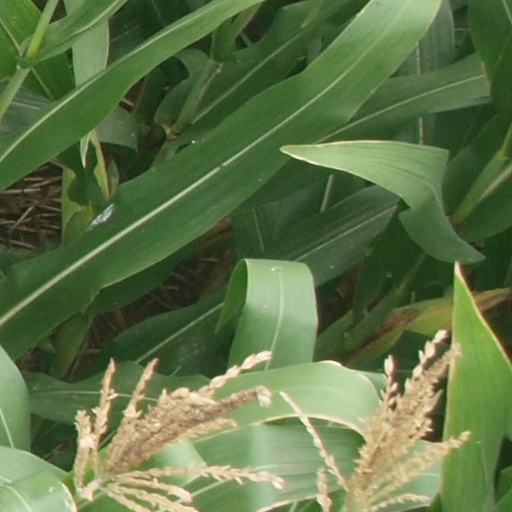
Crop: maize; corn